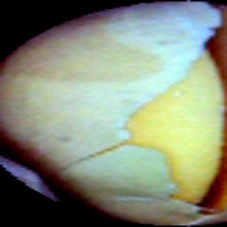
Label: Skin-damaged